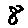
Label: 8